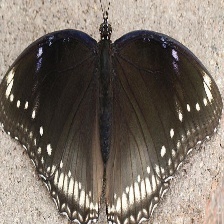
Species: GREAT EGGFLY